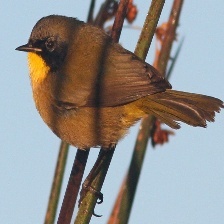
Species: ALTAMIRA YELLOWTHROAT
Scientific name: GEOTHLYPIS FLAVOVELATA